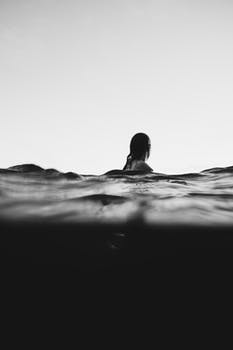
Label: No Watermark